Gerchberg–Saxton algorithm

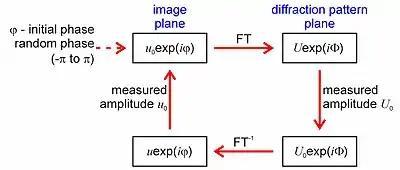
The Gerchberg-Saxton algorithm. FT is Fourier transform.

The Gerchberg–Saxton (GS) algorithm is an iterative phase retrieval algorithm for retrieving the phase of a complex-valued wavefront from two intensity measurements acquired in two different planes. Typically, the two planes are the image plane and the far field (diffraction) plane, and the wavefront propagation between these two planes is given by the Fourier transform. The original paper by Gerchberg and Saxton considered image and diffraction pattern of a sample acquired in an electron microscope.